Western Wall

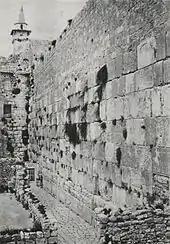
The Western Wall in c. 1870, squeezed in by houses of the Moroccan Quarter, a century before they were demolished

In the late 1830s a wealthy Jew named Shemarya Luria attempted to purchase houses near the Wall, but was unsuccessful, as was Jewish sage Abdullah of Bombay who tried to purchase the Western Wall in the 1850s. In 1869 Rabbi Hillel Moshe Gelbstein settled in Jerusalem. He arranged that benches and tables be brought to the Wall on a daily basis for the study groups he organised and the minyan which he led there for years. He also formulated a plan whereby some of the courtyards facing the Wall would be acquired, with the intention of establishing three synagogues—one each for the Sephardim, the Hasidim and the Perushim. He also endeavoured to re-establish an ancient practice of "guards of honour", which according to the mishnah in Middot, were positioned around the Temple Mount. He rented a house near the Wall and paid men to stand guard there and at various other gateways around the mount. However, this set-up lasted only for a short time due to lack of funds or because of Arab resentment. In 1874, Mordechai Rosanes paid for the repaving of the alleyway adjacent to the wall.